Adrián González

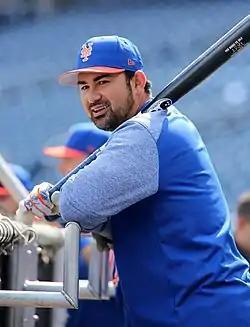
Gonzalez with the Mets in 2018

On August 25, 2012, González was traded to the Los Angeles Dodgers (along with Josh Beckett, Nick Punto and Carl Crawford) and $11 million in cash for James Loney, Iván DeJesús Jr., Allen Webster and two players to be named later (Jerry Sands and Rubby De La Rosa). In his first at bat with the Dodgers that same day, he hit a three-run home run against the Miami Marlins. In 36 games with the Dodgers, he hit .297 with 3 homers and 22 RBI.